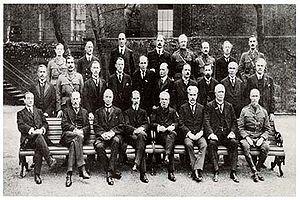
Cabinet impérial de guerre. Sir Robert Borden est assis au premier rang, troisième à partir de la droite. Tirée du Ministère des Affaires étrangères et du Commerce international du Canada.
La Première Guerre mondiale, aussi appelée la Grande Guerre, est un conflit militaire impliquant dans un premier temps les puissances européennes et s'étendant ensuite à plusieurs continents, qui s'est déroulé de 1914 à 1918.